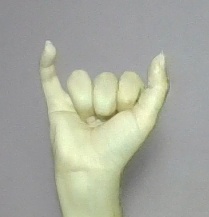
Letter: ya